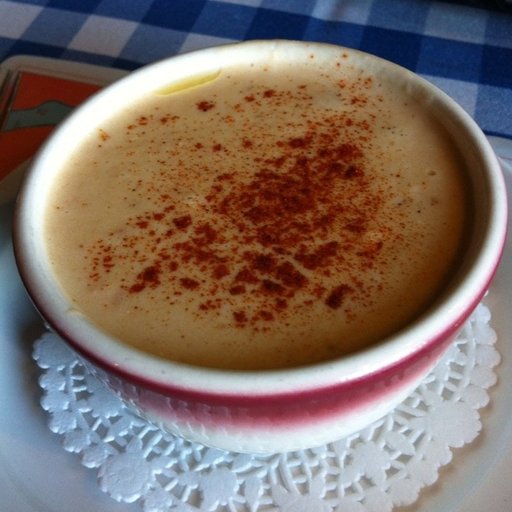
Label: lobster_bisque